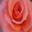
Label: rose